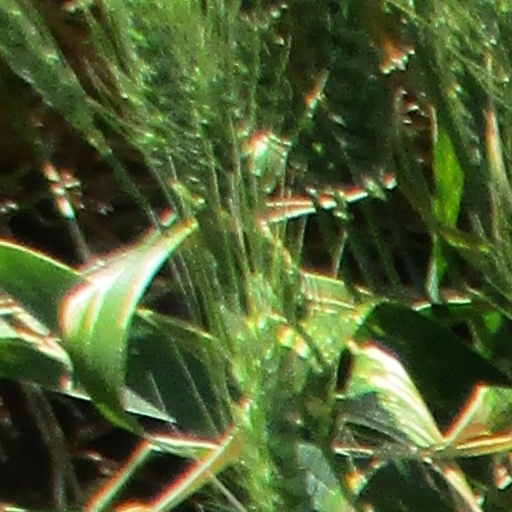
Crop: wheat